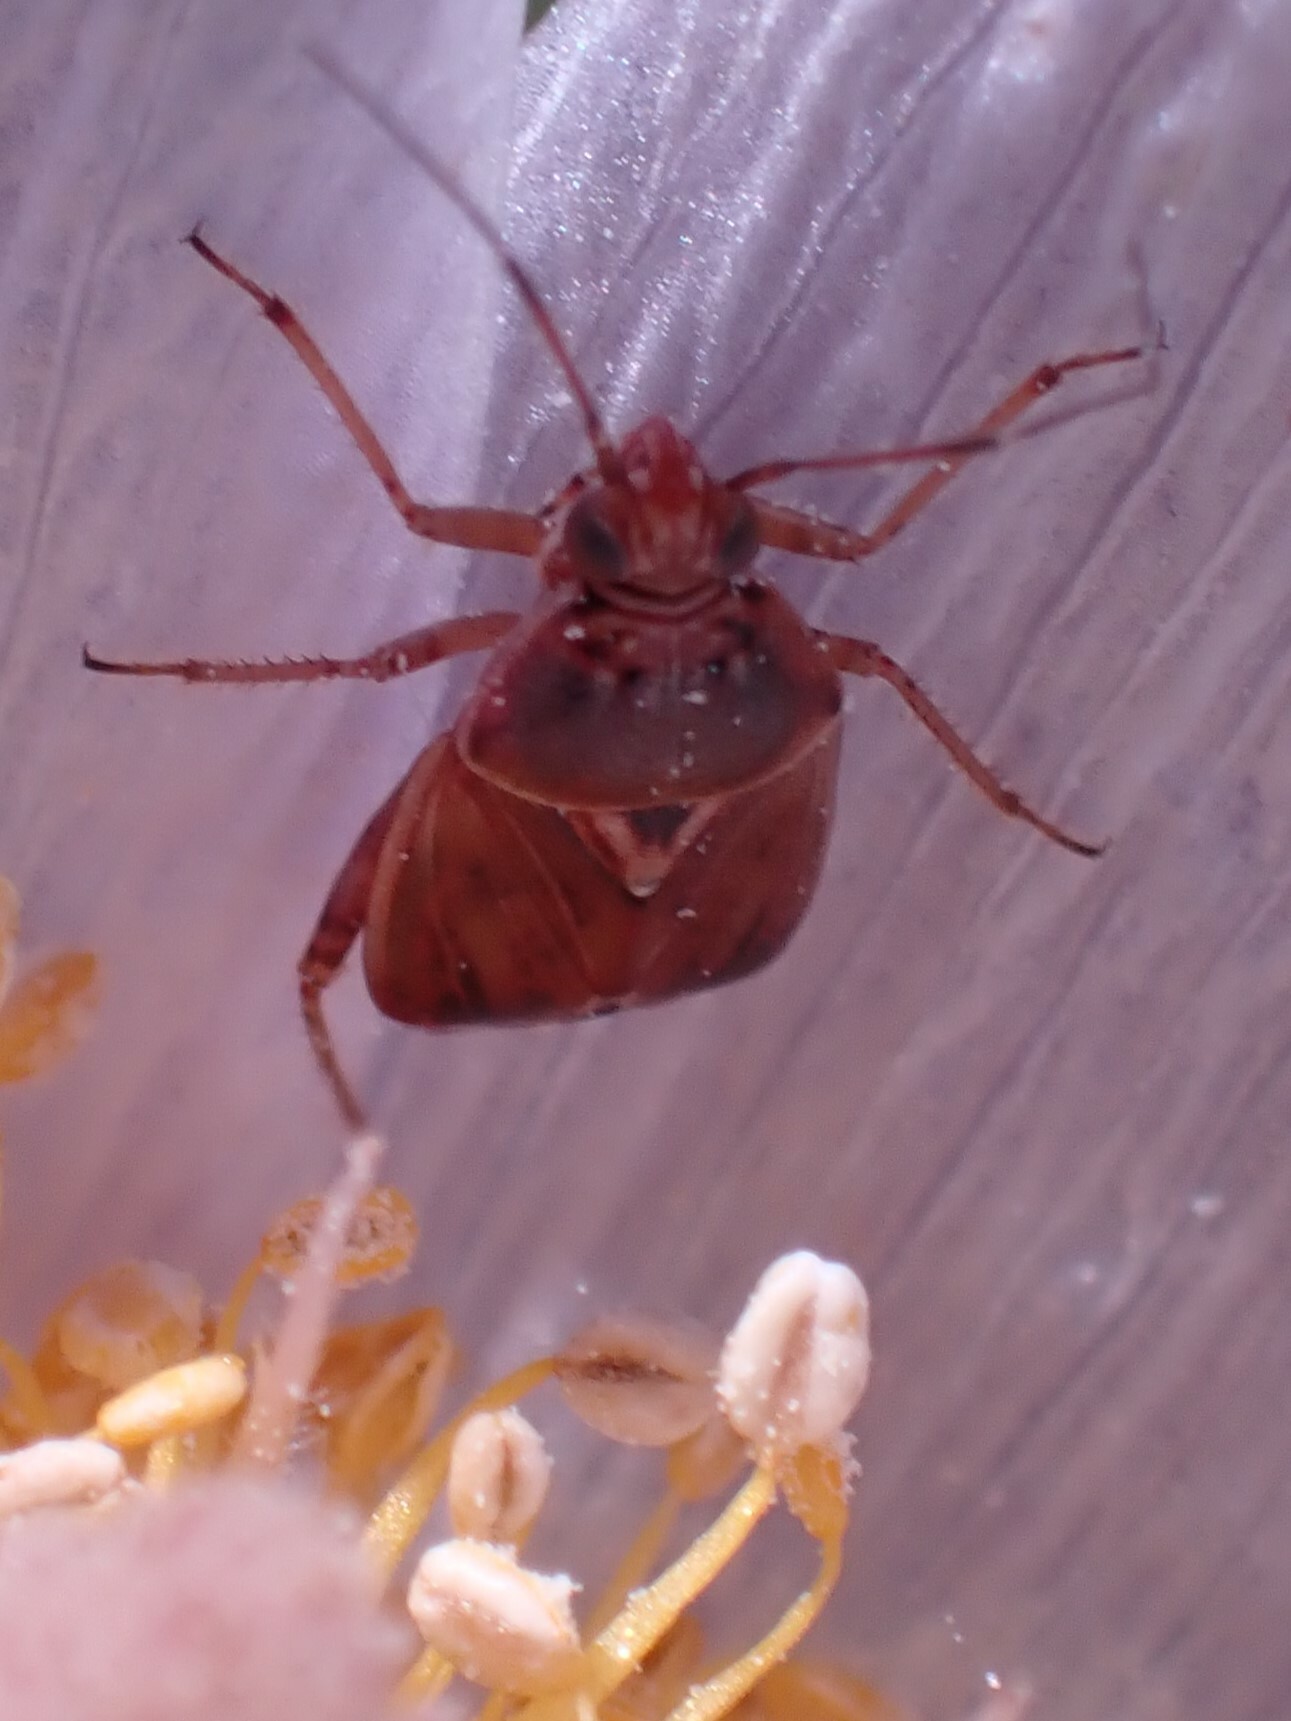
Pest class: lygus_bug